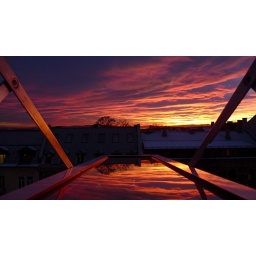
I opened the window in my office where I work... and what a view!